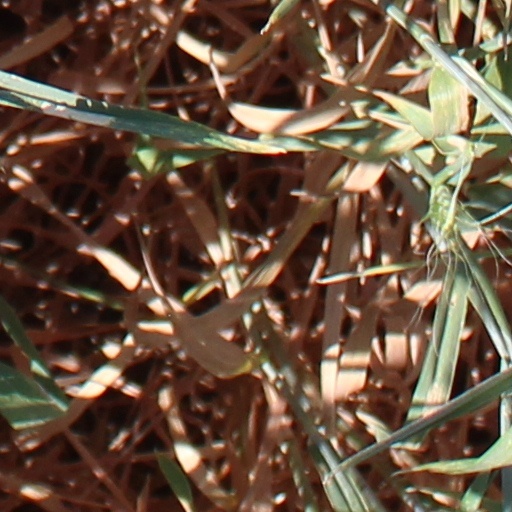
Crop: wheat